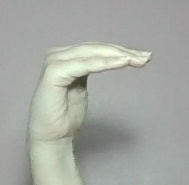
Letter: haa